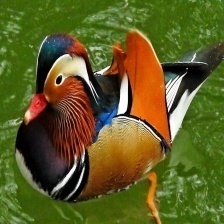
Species: MANDRIN DUCK
Scientific name: AIX GALERICULATA
ImageNet parent category: drake